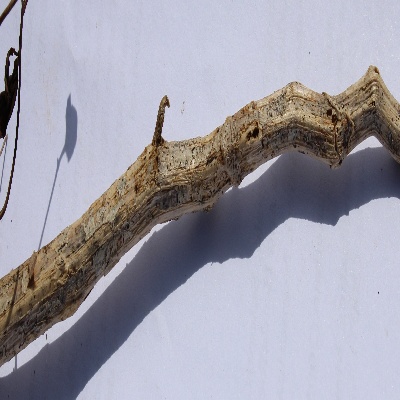
Crop: Cassava
Condition: bacterial blight